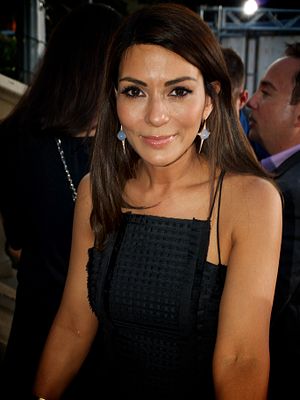
Marisol Nichols
Marisol Nichols.
Marisol Nichols er en amerikansk skuespillerinde. Hun er af mexikansk afstamning. Hun er bedst kendt for rollen som Audrey Griswold i Fars fede Las Vegas ferie med Chevy Chase, Beverly D'Angelo, Randy Quaid, Ethan Embry og Wayne Newton.